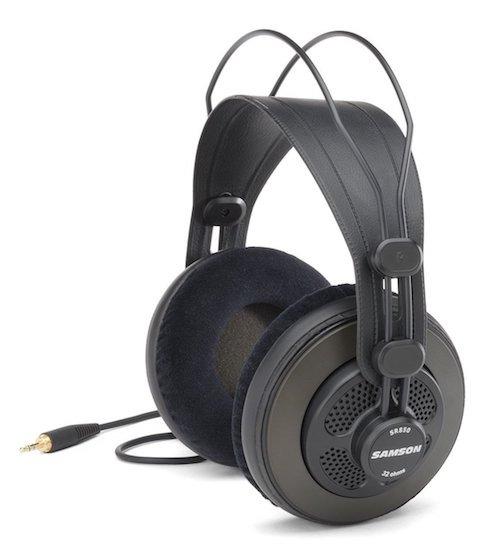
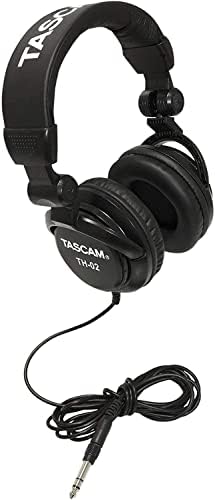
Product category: headphones
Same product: no